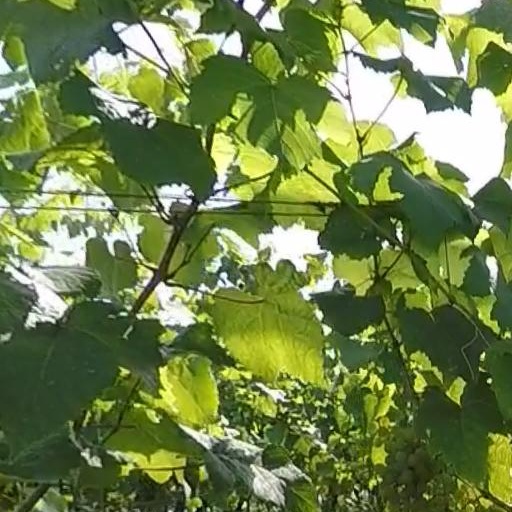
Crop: grape